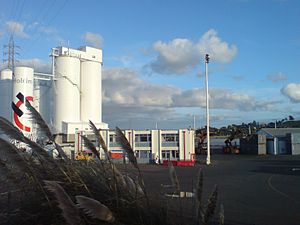
Holcim
Holcim depot på Port of Onehungas arealer, Manukau Harbour, Auckland, New Zealand.
Holcim er en schweizisk multinational cementkoncern. Virksomheden er verdens største producent af cement og producerer tilslag samt færdigblandet beton og asfalt. Virksomheden der har hovedsæde i Rapperswil-Jona er børsnoteret på SIX Swiss Exchange og selskabet udgør en del af aktieindekset Swiss Market Index.